Château de Nantouillet

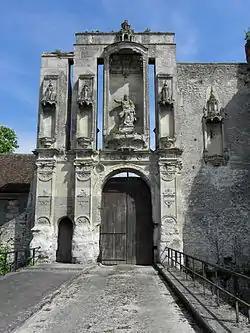

The is a ruined sixteenth-century Renaissance château at Nantouillet, in the Seine-et-Marne department of the Île-de-France region of north-central France. It was built on the site of an earlier fortress by the French cardinal and politician Antoine Duprat, who died there on 15 July 1535. It was classed as a historic monument in 1862.